Alexandra Burghardt

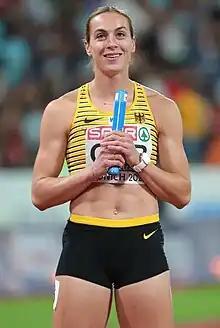
Burghardt in Munich 2022

Alexandra Burghardt (born 28 April 1994) is a German sprinter and bobsledder. She is the seventh athlete and fourth woman in history to win Olympic medals in both a summer sport and a winter sport.